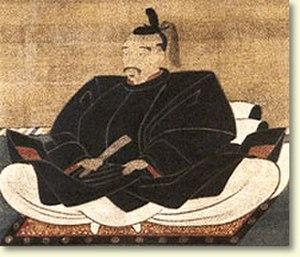
Maeda Toshiie est un des principaux généraux de Nobunaga Oda à la fin de l'époque Sengoku.